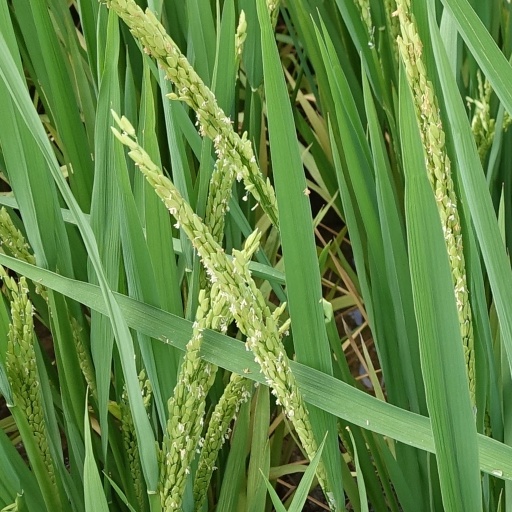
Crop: rice